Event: Nepal Earthquake
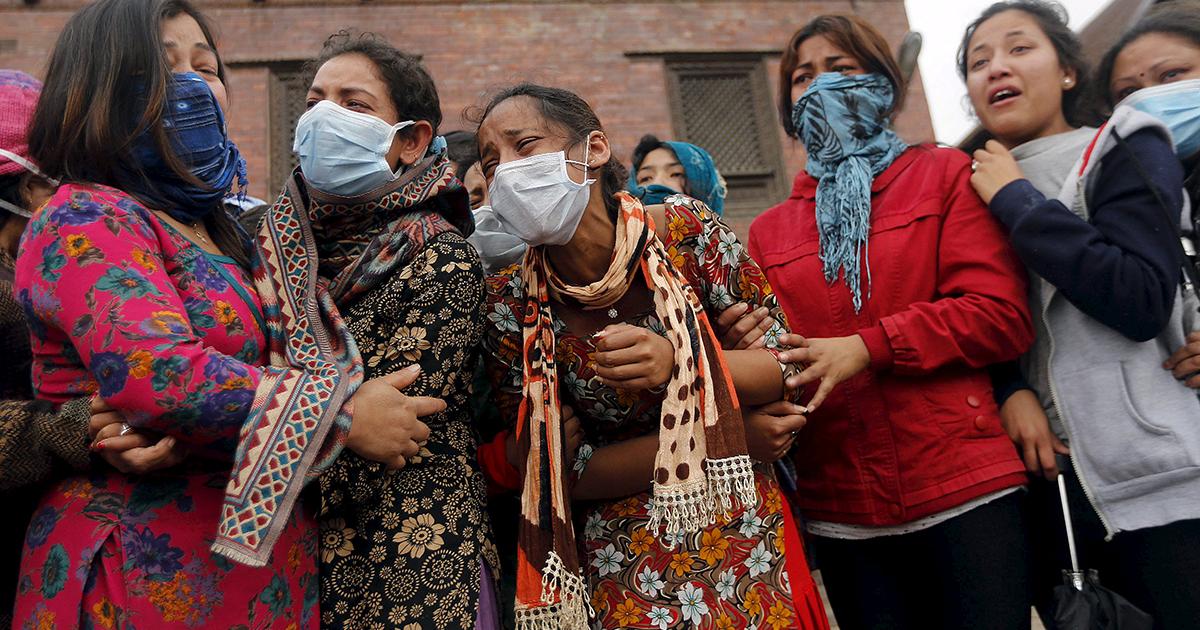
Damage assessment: no_damage